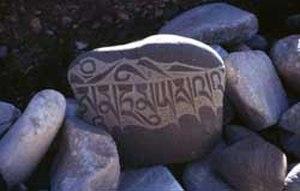
Le terme bön, désigne trois traditions religieuses tibétaines distinctes, selon le tibétologue norvégien Per Kværne :